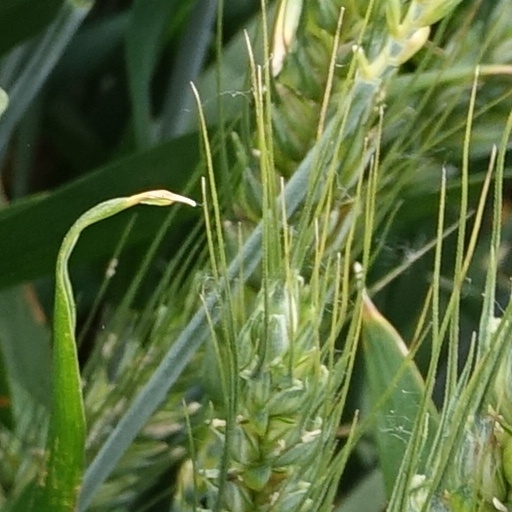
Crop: wheat